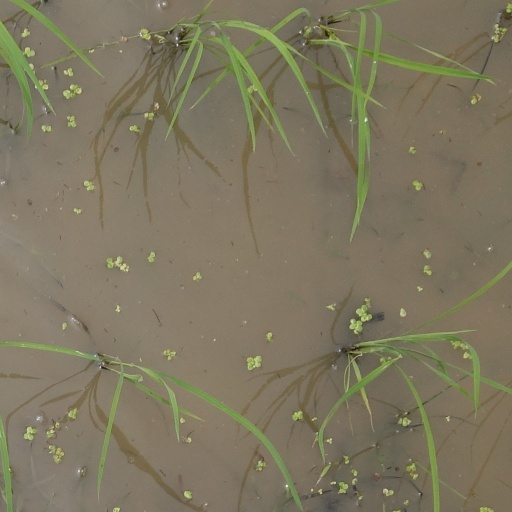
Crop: rice